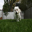
Label: dog